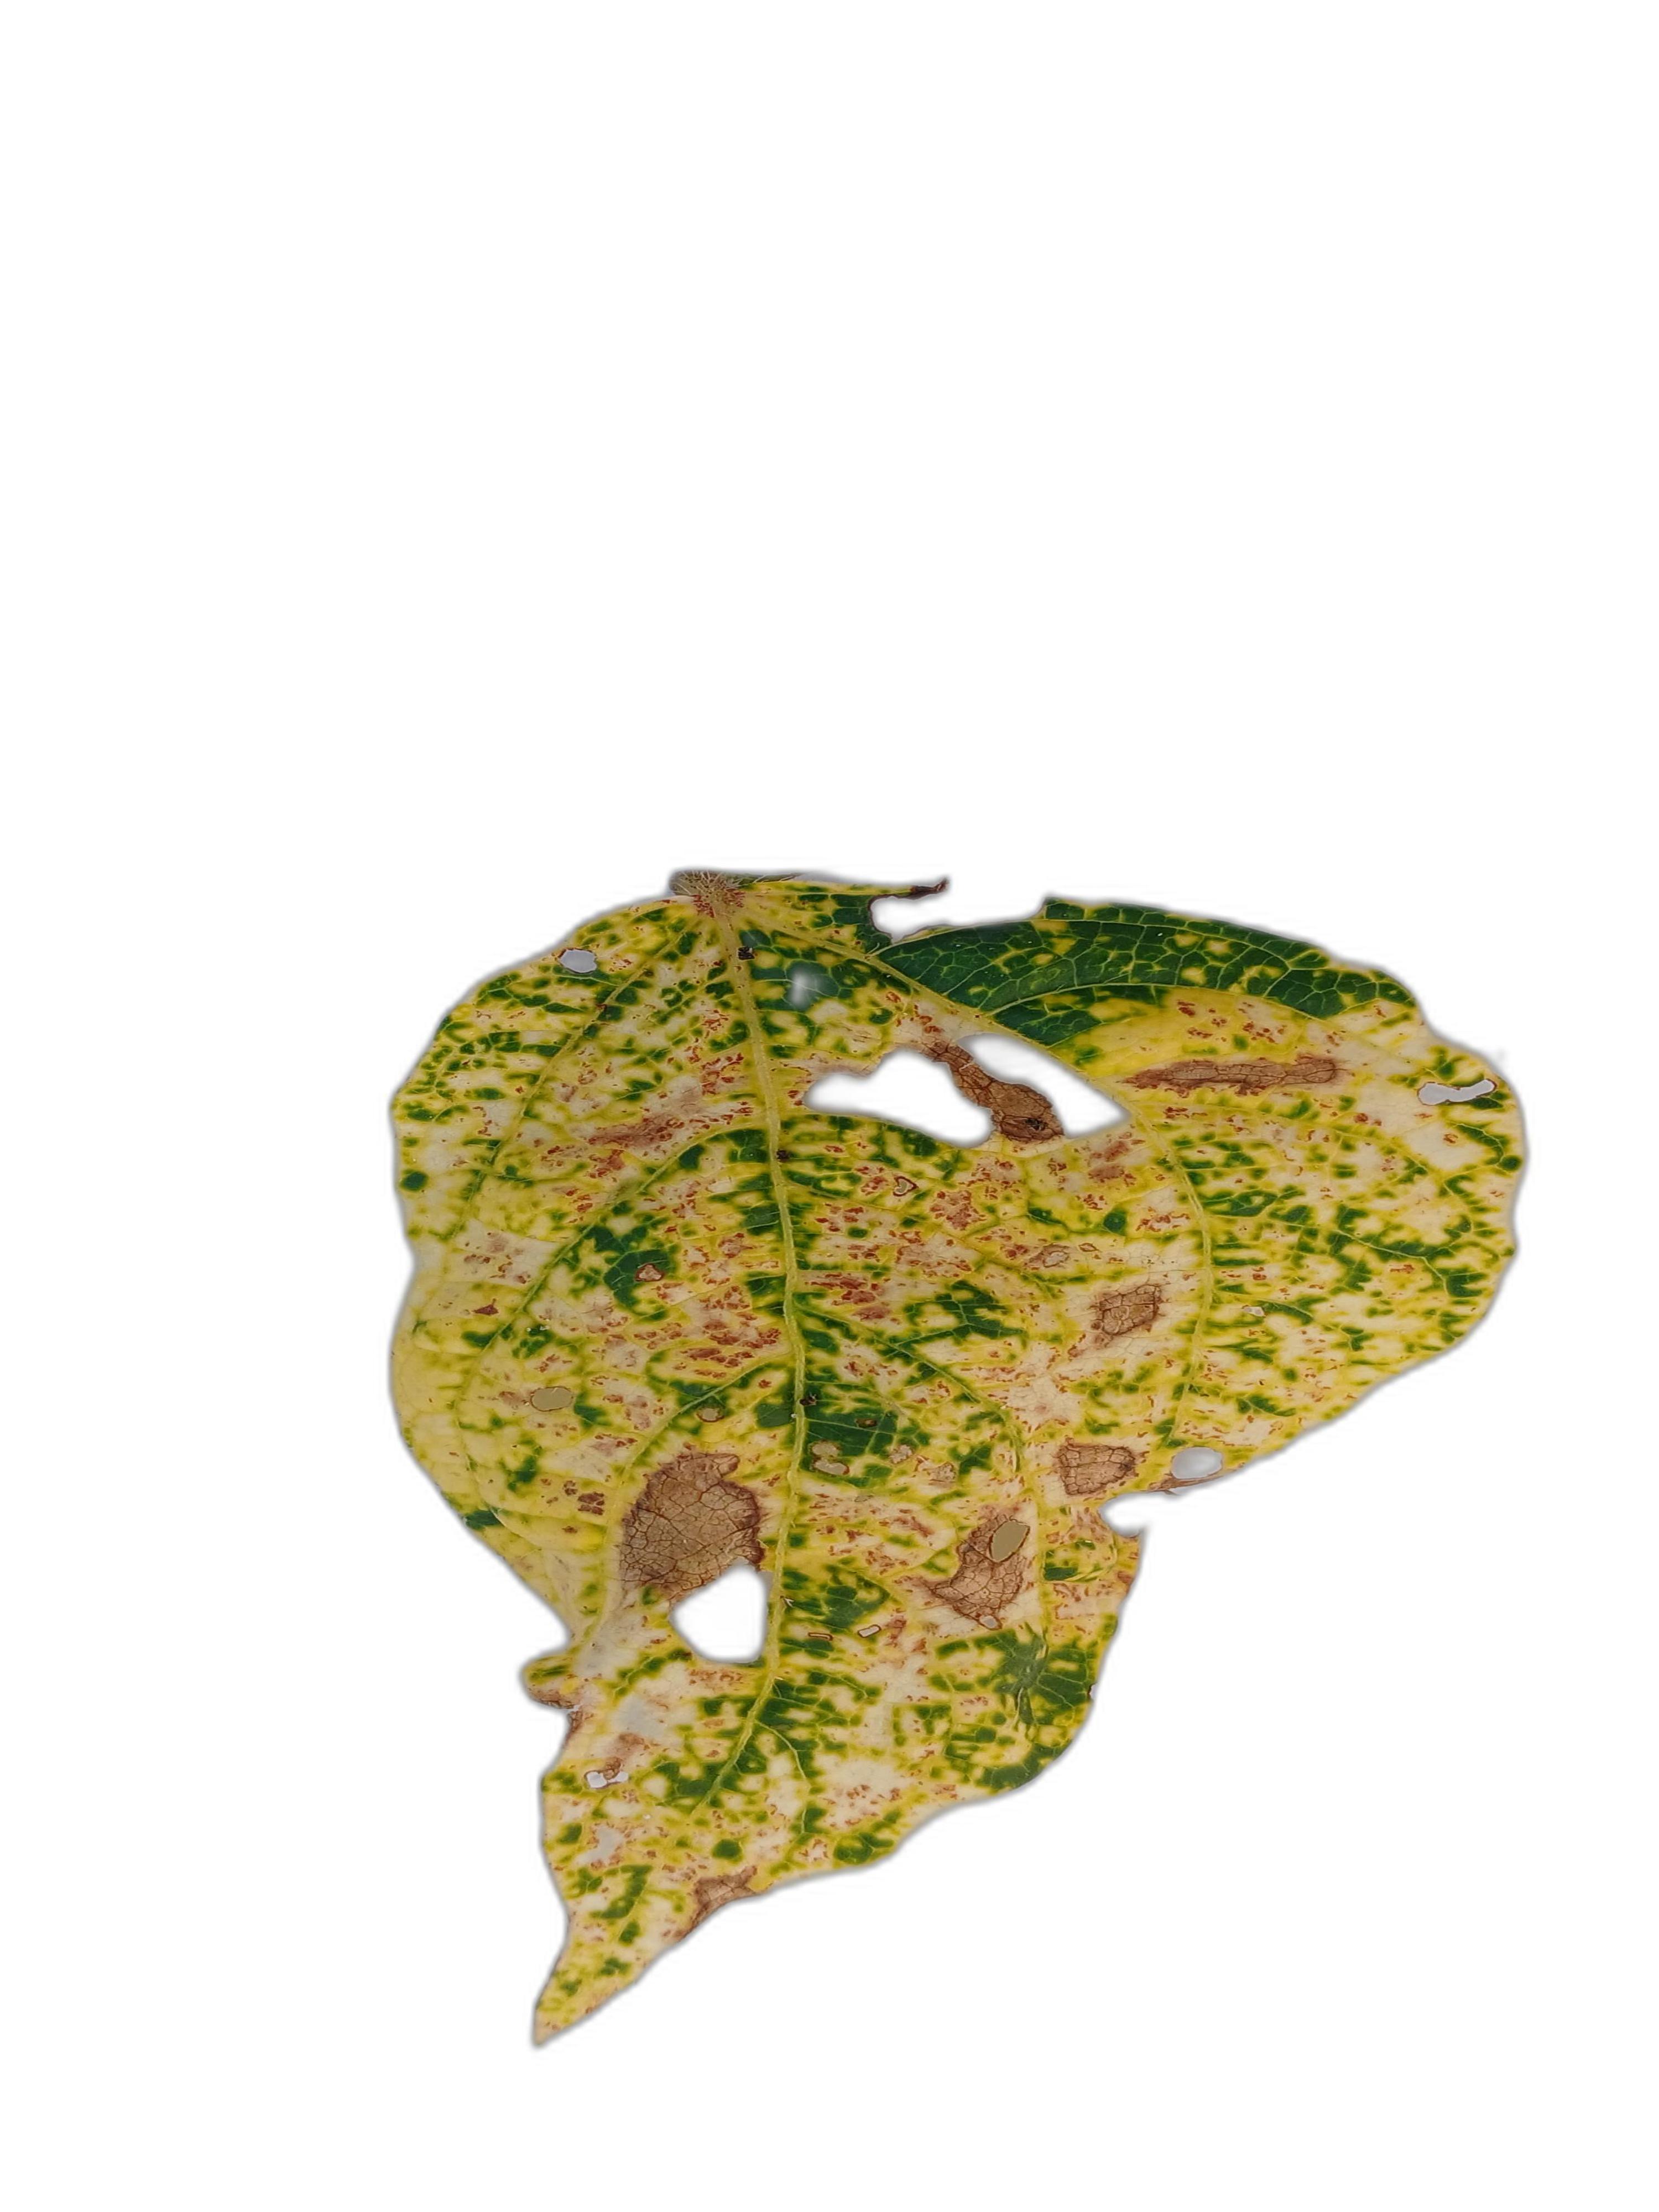
Label: Yellow Mosaic